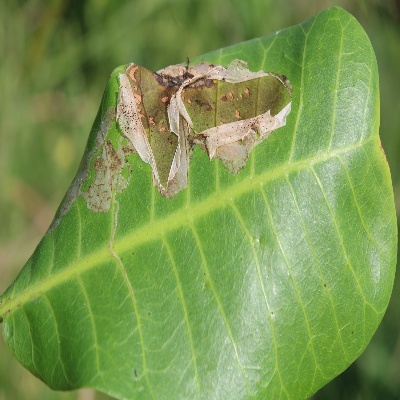
Crop: Cashew
Condition: leaf miner